Harold and the Purple Crayon

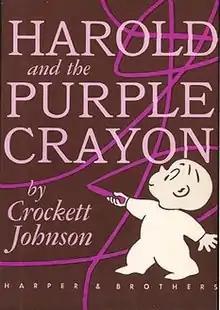
First edition, designed by Crockett Johnson

Harold and the Purple Crayon is a 1955 children's picture book written and illustrated by Crockett Johnson. Published by HarperCollins Publishers, it is Johnson's most popular book, and has led to a series of other related books, as well as many adaptations. The story is written in third-person point-of-view, and follows a toddler boy on an imaginative adventure through the night.